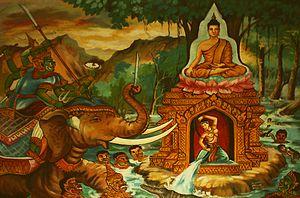
Phra Mae Thorani est une déesse de la Terre dans la mythologie bouddhique d'Asie du Sud-Est.